Chessington branch line

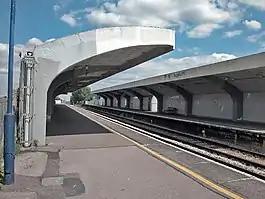
Concrete platform canopy at Tolworth railway station

The Chessington branch line is a short National Rail railway line in England, mostly in the Royal Borough of Kingston upon Thames, from Motspur Park to Chessington South.